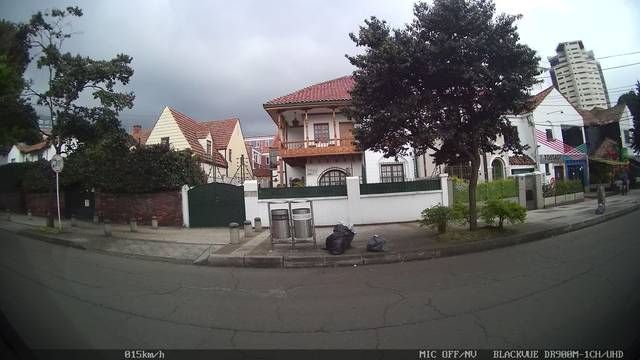
Region: Colombia
Coordinates: 4.653, -74.059